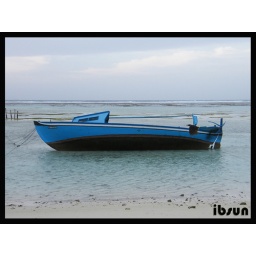
I saw a boat laying on her side in the grass and I went from there, hope you like it.